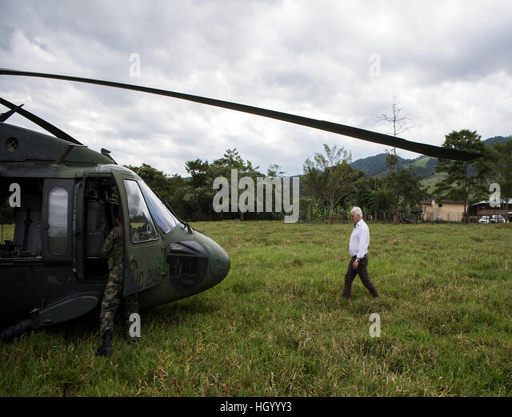
politician towards a helicopter of the police which will